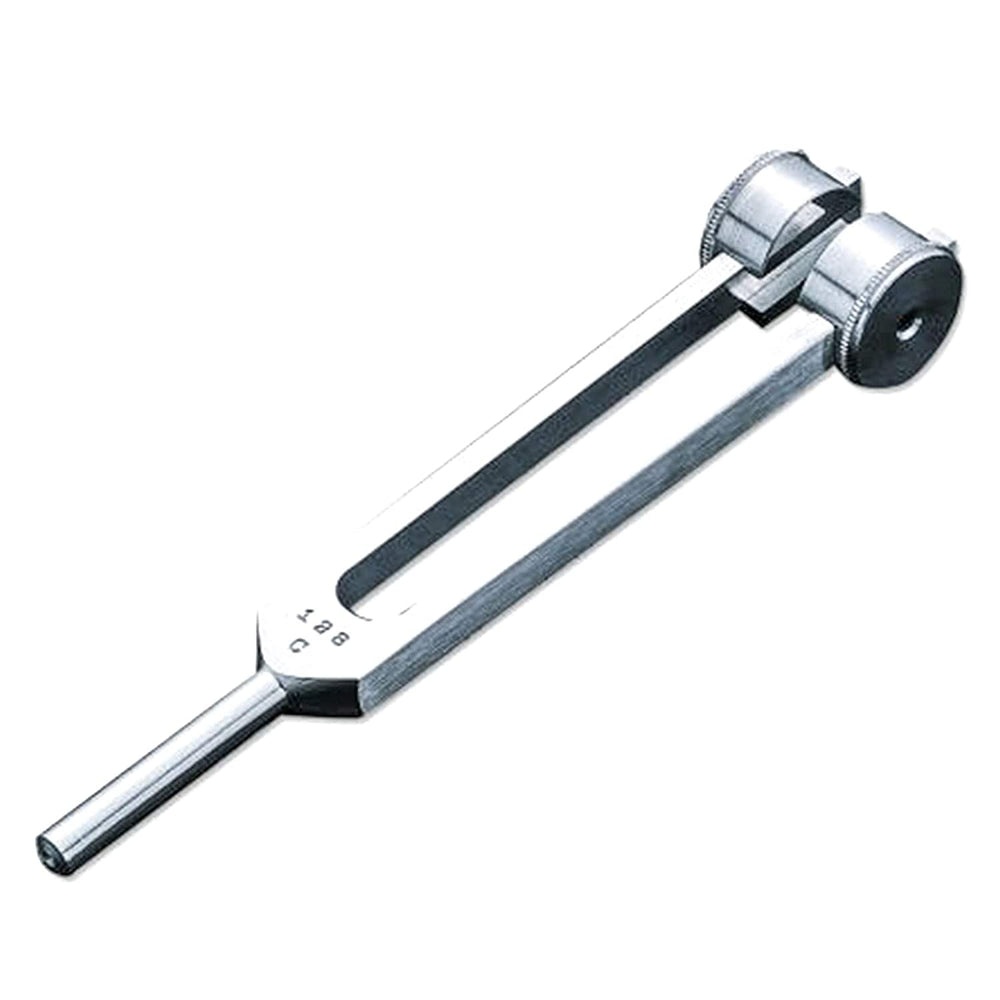
Aluminum Tuning Fork C-128 W/ Weights - Ea/1
Aluminum Tuning Fork C-128 W/ Weights - Ea/1. This Aluminum Tuning Fork C-128 comes with weights for precise sound and vibration intonation. Best used for medical and educational purposes, its aluminum material ensures durability and accuracy. Increase your understanding of sound and vibration with this expertly crafted tuning fork.
Brand: Safe Care Store Canada
Category: Business & Industrial > Medical > Medical Equipment > Medical Reflex Hammers & Tuning Forks > Tuning Forks